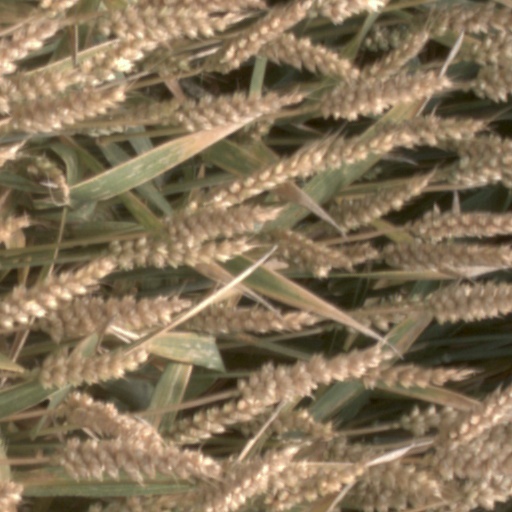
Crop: wheat